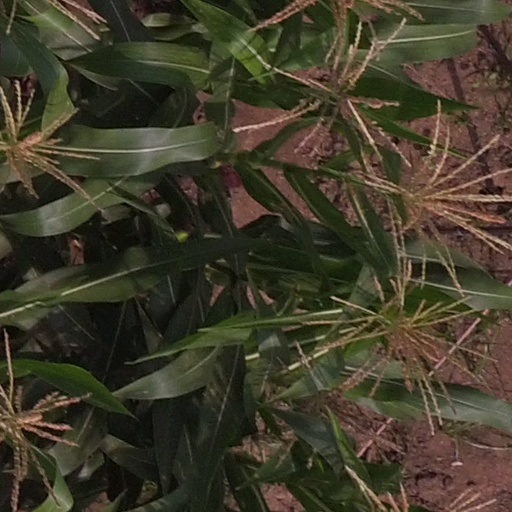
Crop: maize; corn